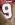
Number: 9